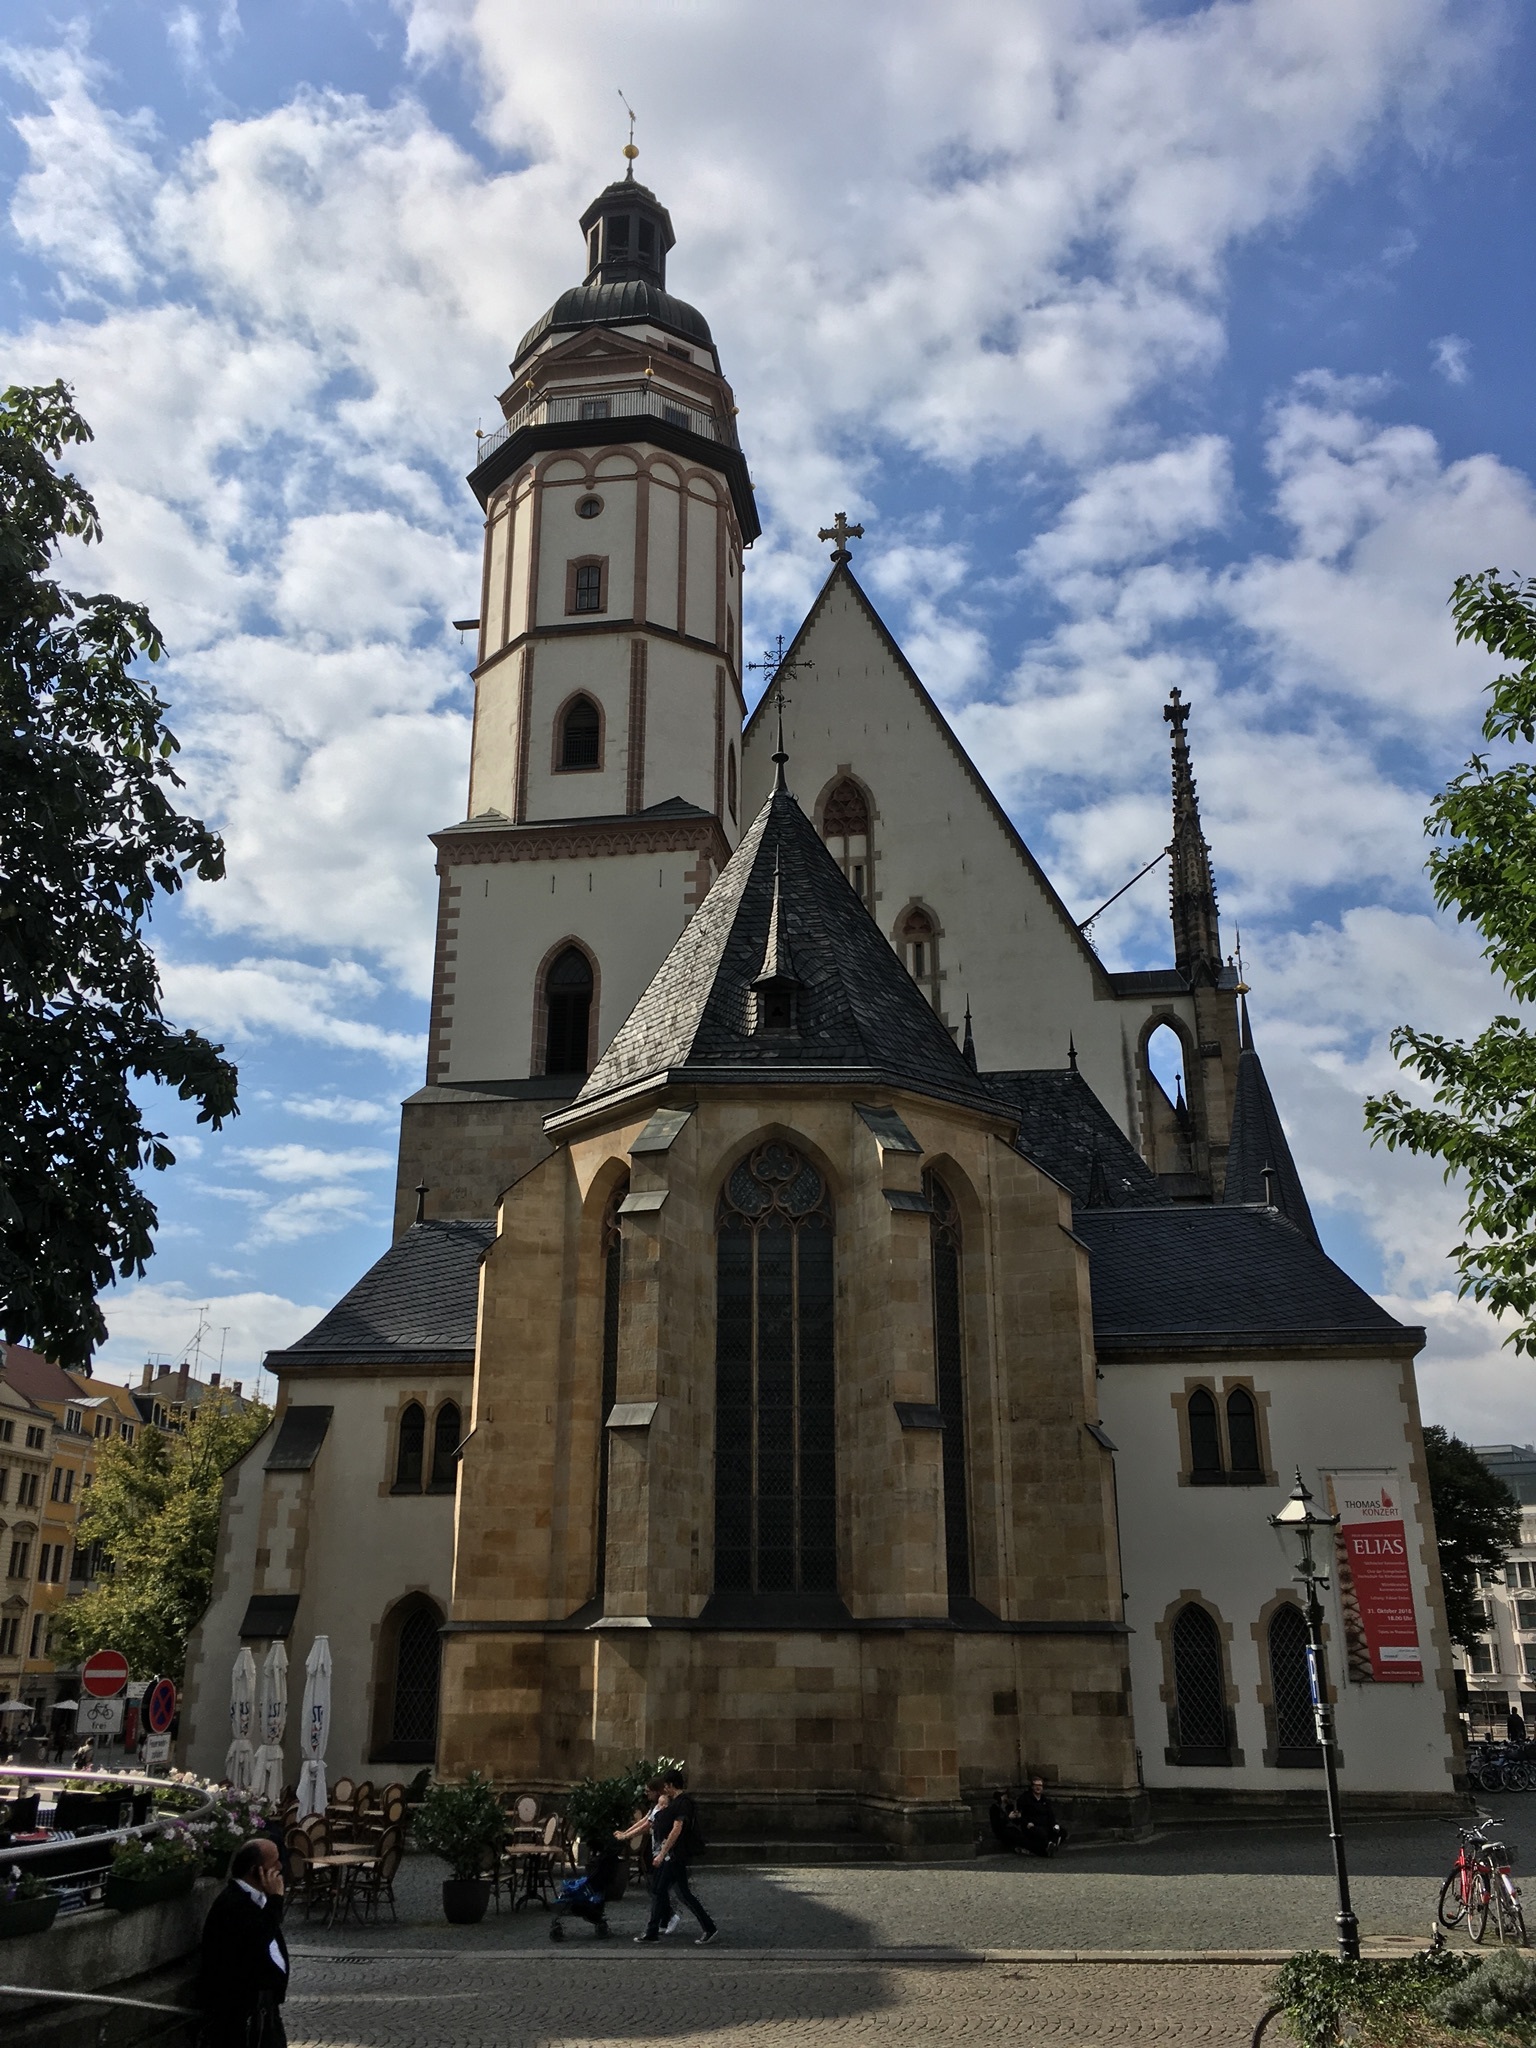
architecture, town, building, tower, landmark, church, cathedral, chapel, place of worship, bell tower, spire, steeple, leipzig, bach, thomas church, spanish missions in california